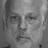
Emotion: neutral